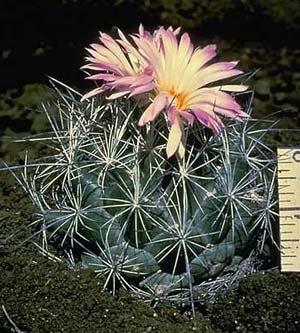
Coryphantha est un genre de cactus endémique du continent américain.